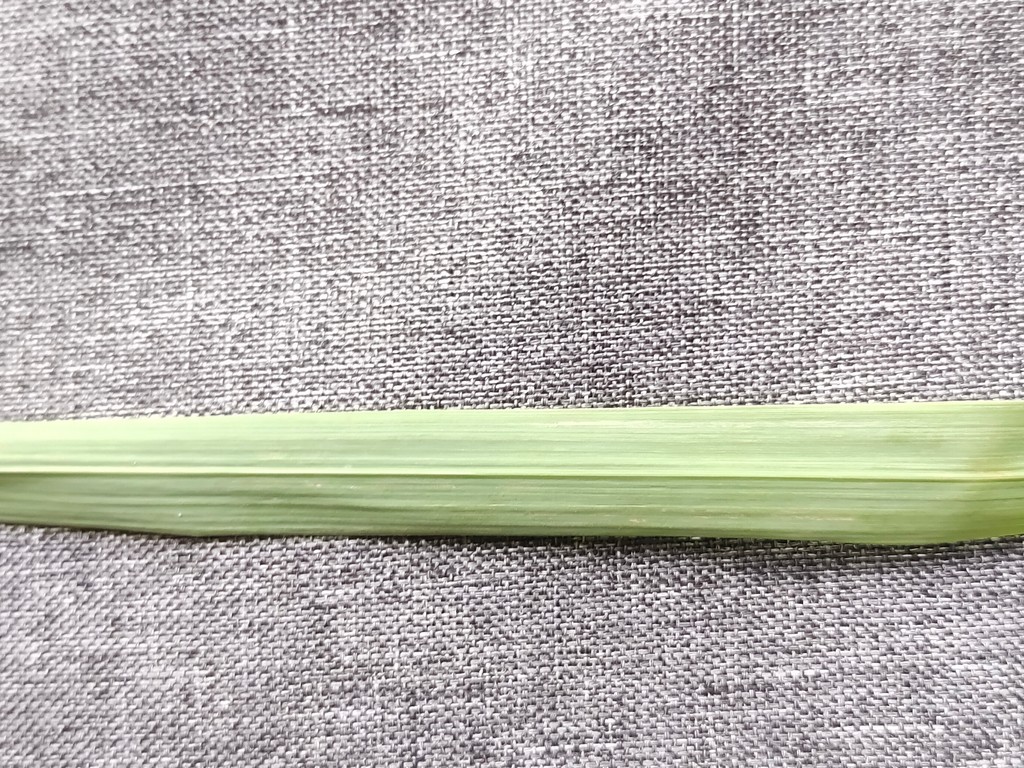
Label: Healthy